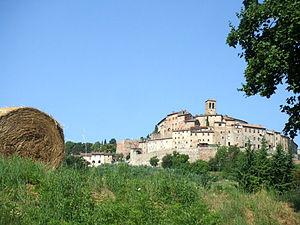
L'association I Borghi più belli d'Italia est née en mars 2001 sous l'impulsion de Conseil du tourisme de l'ANCI.
Anghiari [aŋ'gja:ri] est une commune italienne, située dans la province d'Arezzo en Toscane.